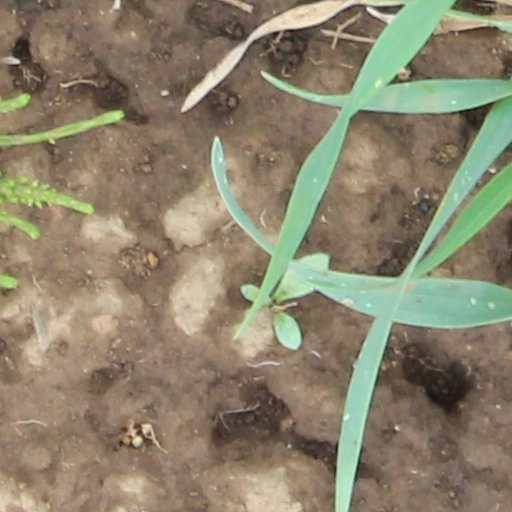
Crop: wheat